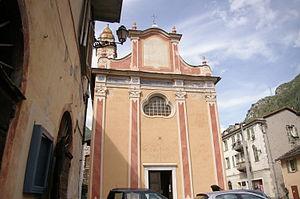
Église Notre-Dame-de-la-Visitation extérieur This building is indexed in the Base Mérimée, a database of architectural heritage maintained by the French Ministry of Culture,
L'église Notre-Dame de la Visitation est une église de style néoclassique du XVIIIᵉ siècle dédiée à Notre-Dame de la Visitation à Fontan dans les Alpes-Maritimes. L'édifice est classé au titre des monuments historiques le 25 avril 1949.